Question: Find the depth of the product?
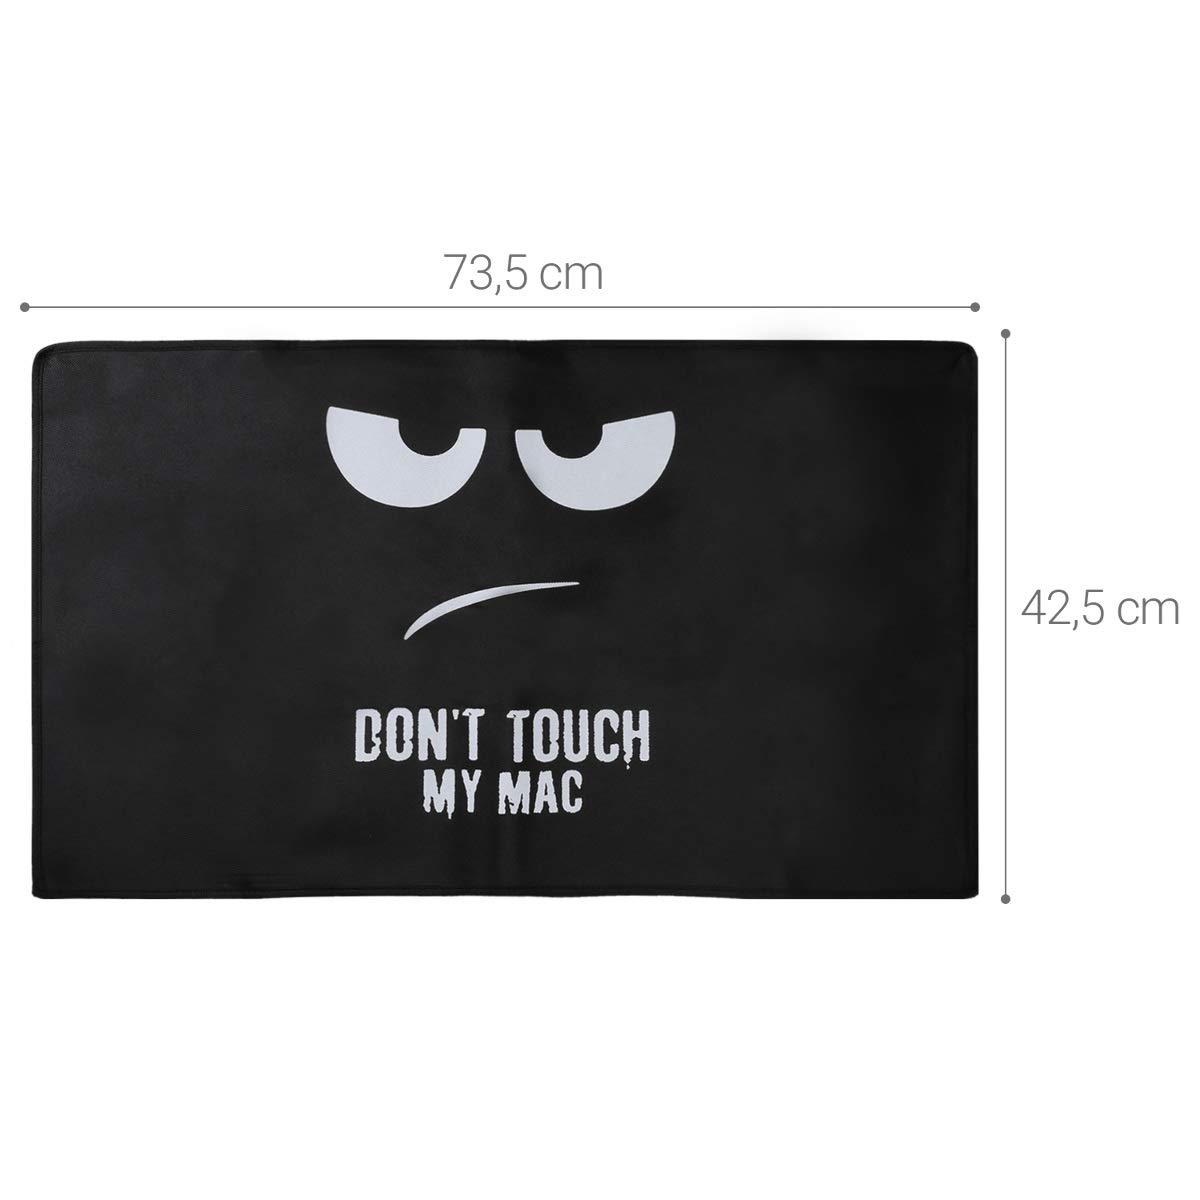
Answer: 73.5 centimetre